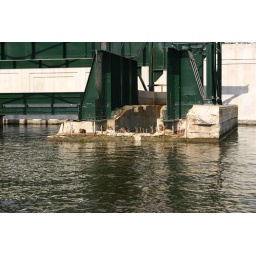
ducks roosting under bridge construction